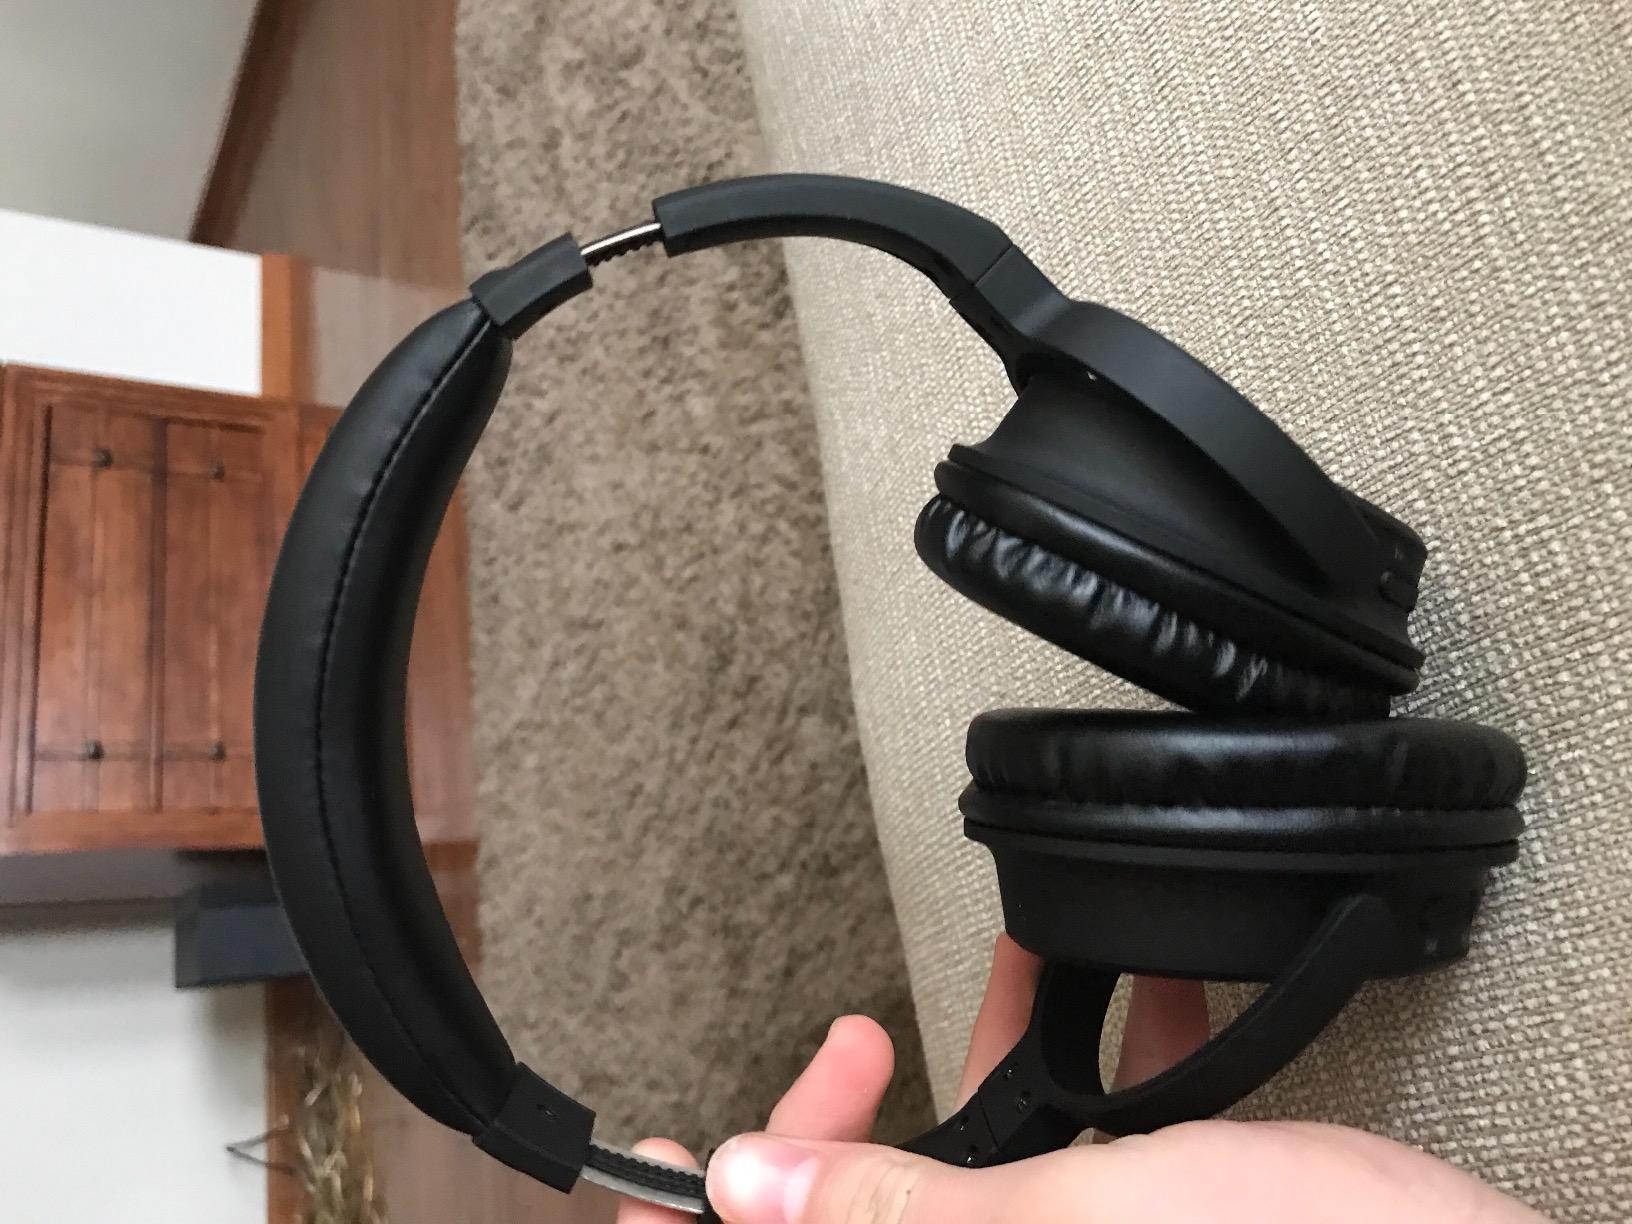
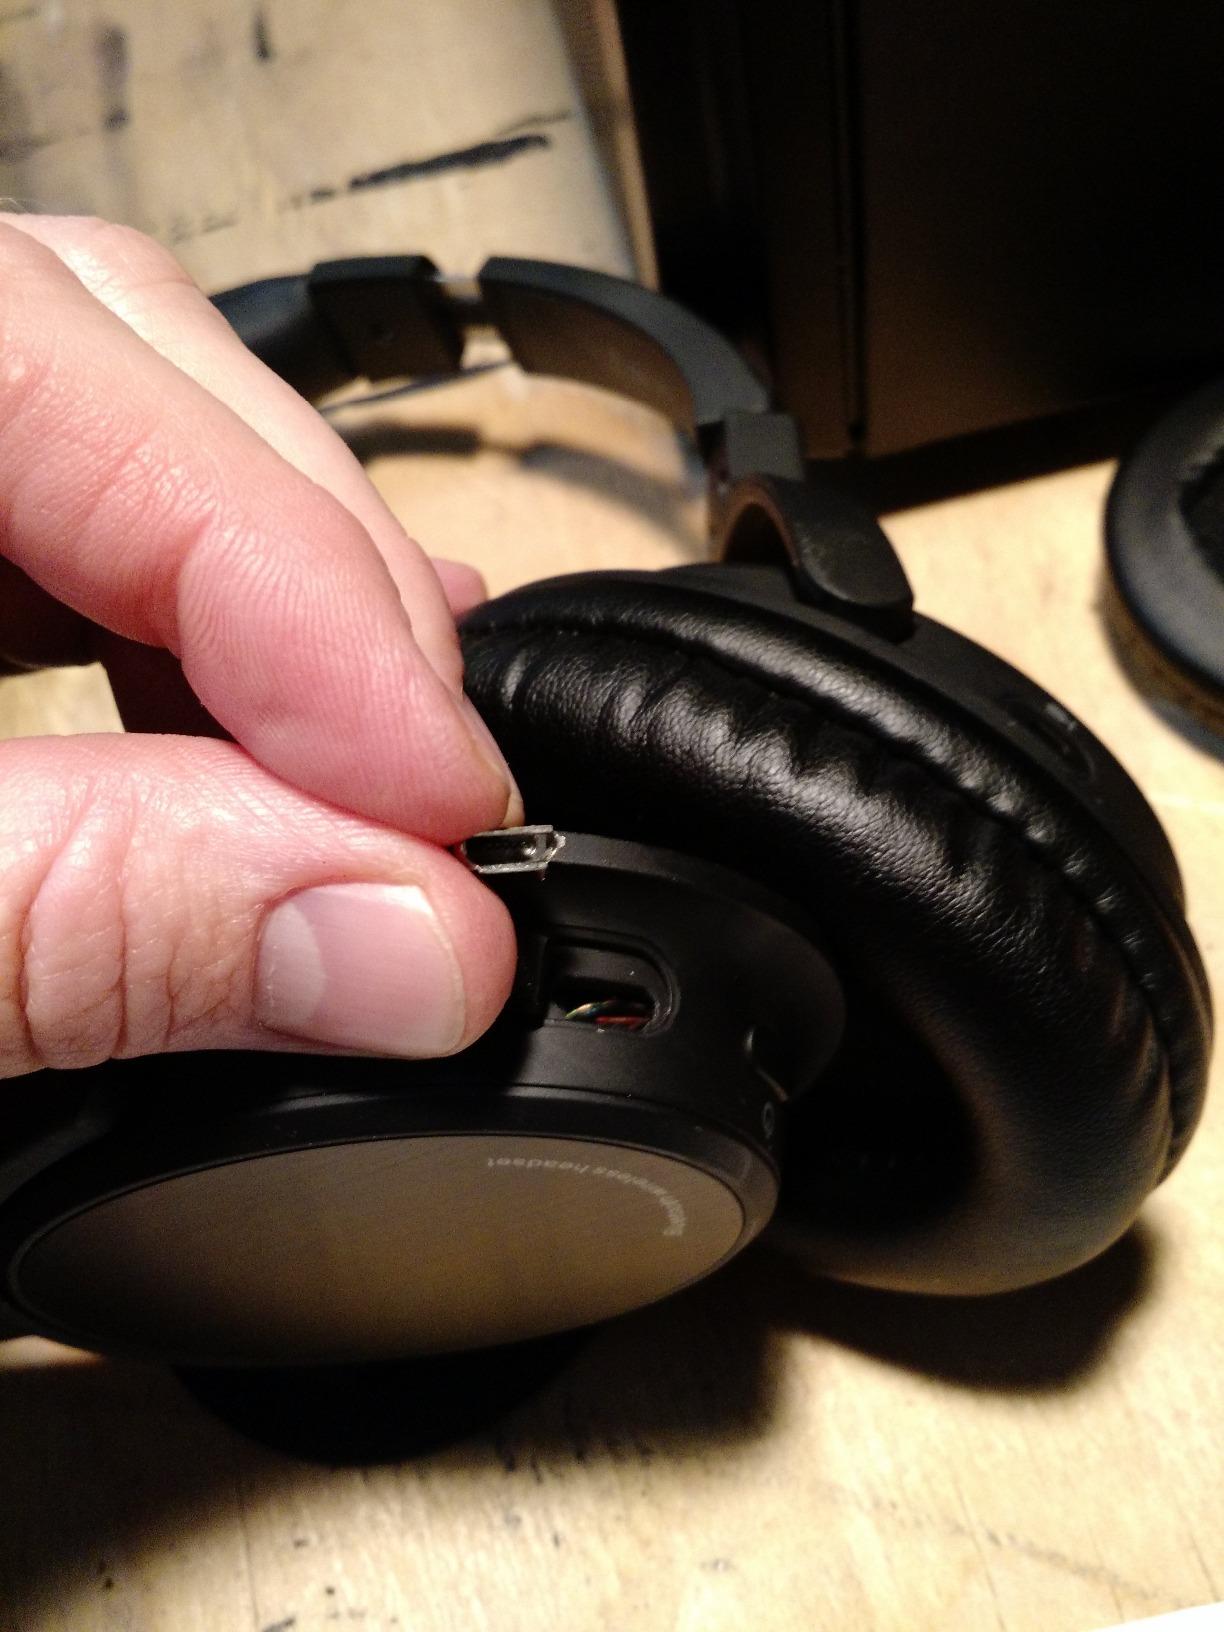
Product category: headphones
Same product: yes